Cornell North Campus

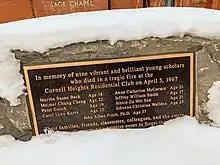
This plaque memorializing the 1967 fire is located next to Sage Chapel

Clara Dickson Hall or just "Dickson" is a Georgian-style building located on North Campus, built in 1946. With a gross area of 168,791 sq ft (15,681 m²) and a net area of 139,899 sq ft (12,997 m²), it is the largest dormitory in the Ivy League. It houses 575 first-year students in a variety of singles, doubles, and triples. Clara Dickson Hall also is home to the Multicultural Living Learning Unit, one of Cornell's residential program houses. When Dickson was an all-female residence hall, it had a dining hall.